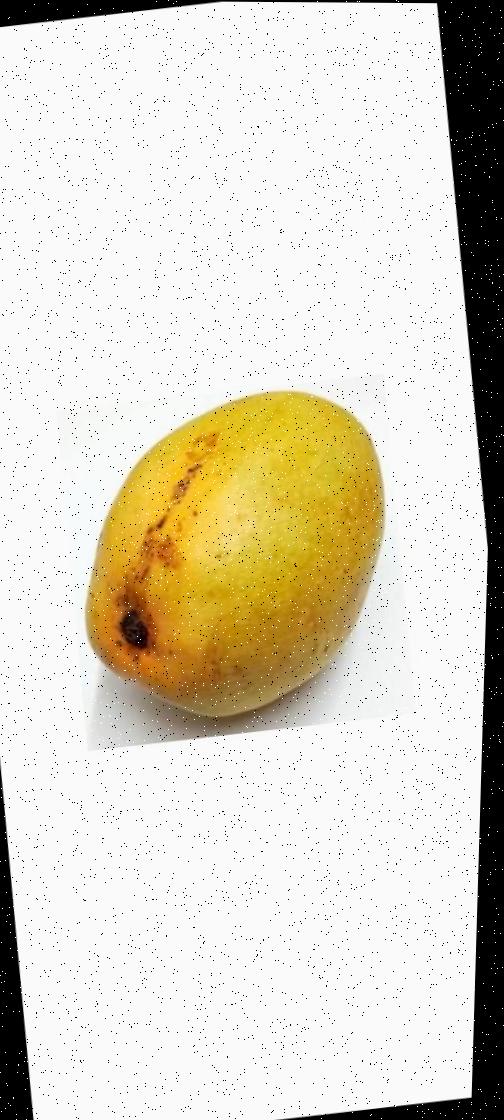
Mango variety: Bari-11